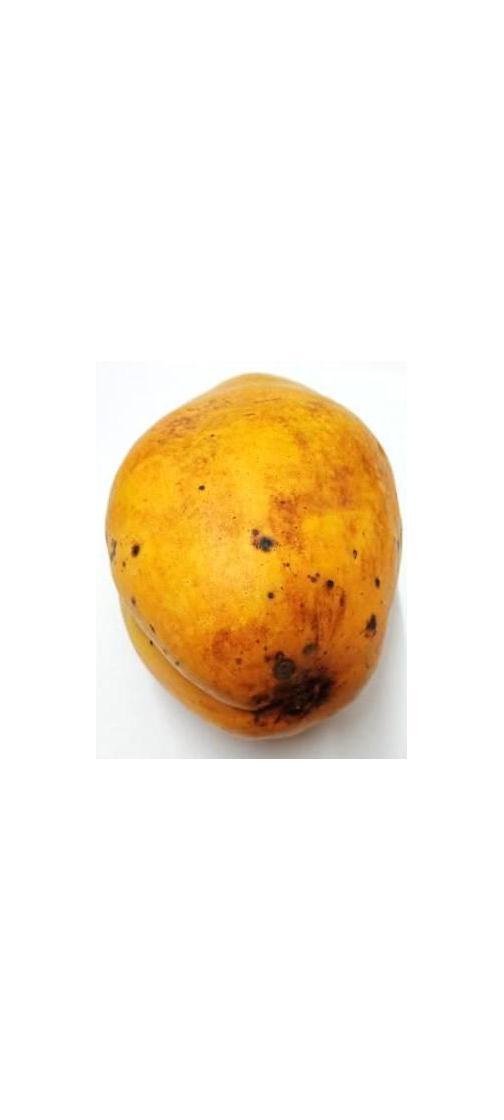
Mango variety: Bari-11